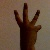
The image shows a hand gesture representing the number 6 in Indian Sign Language.